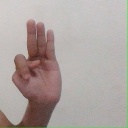
अक्षर: भ